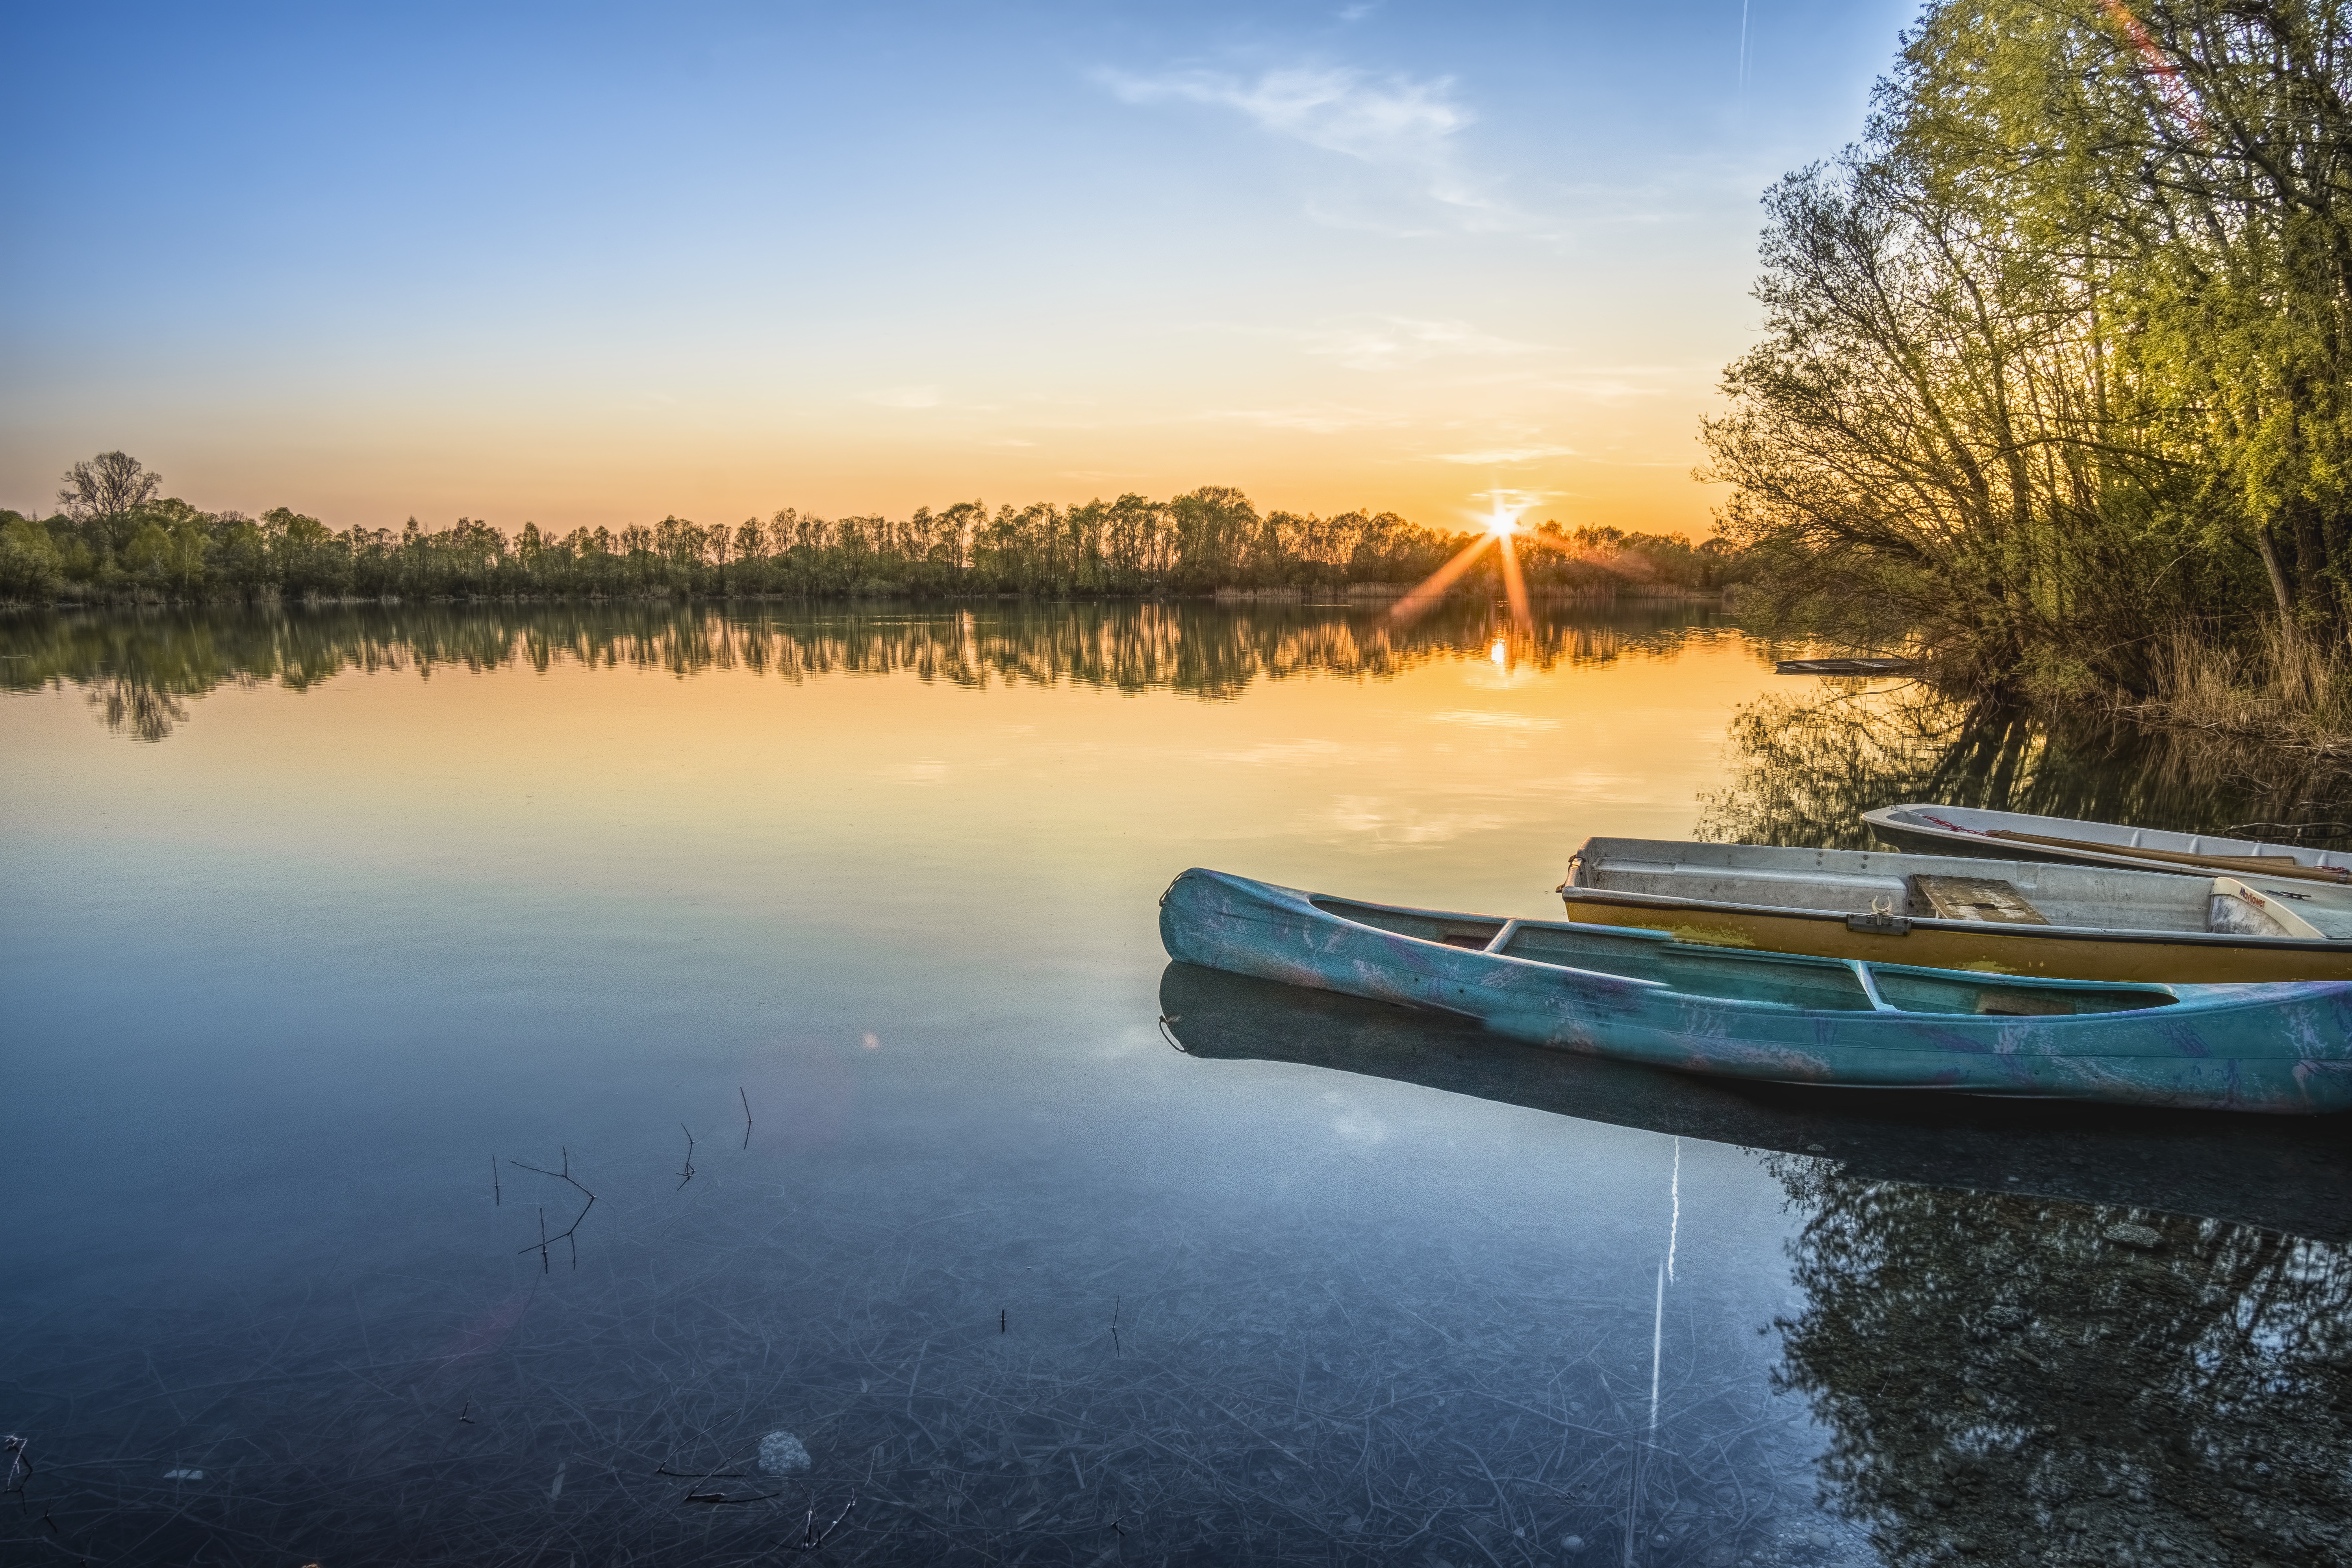
reflection, waterway, nature, water, sky, morning, river, lake, dawn, bank, tree, water resources, wetland, sunrise, reservoir, horizon, evening, calm, shore, landscape, loch, sunset, sunlight, bayou, boat, inlet, cloud, floodplain, lake district, plant, computer wallpaper, dusk